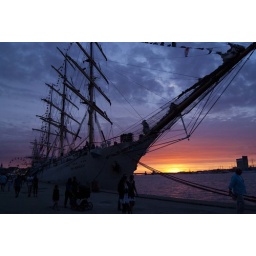
A ship at sunset with the main bridge seen in the background